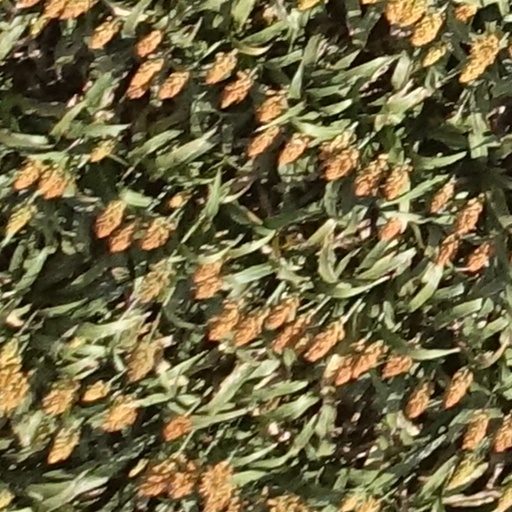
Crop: sorghum